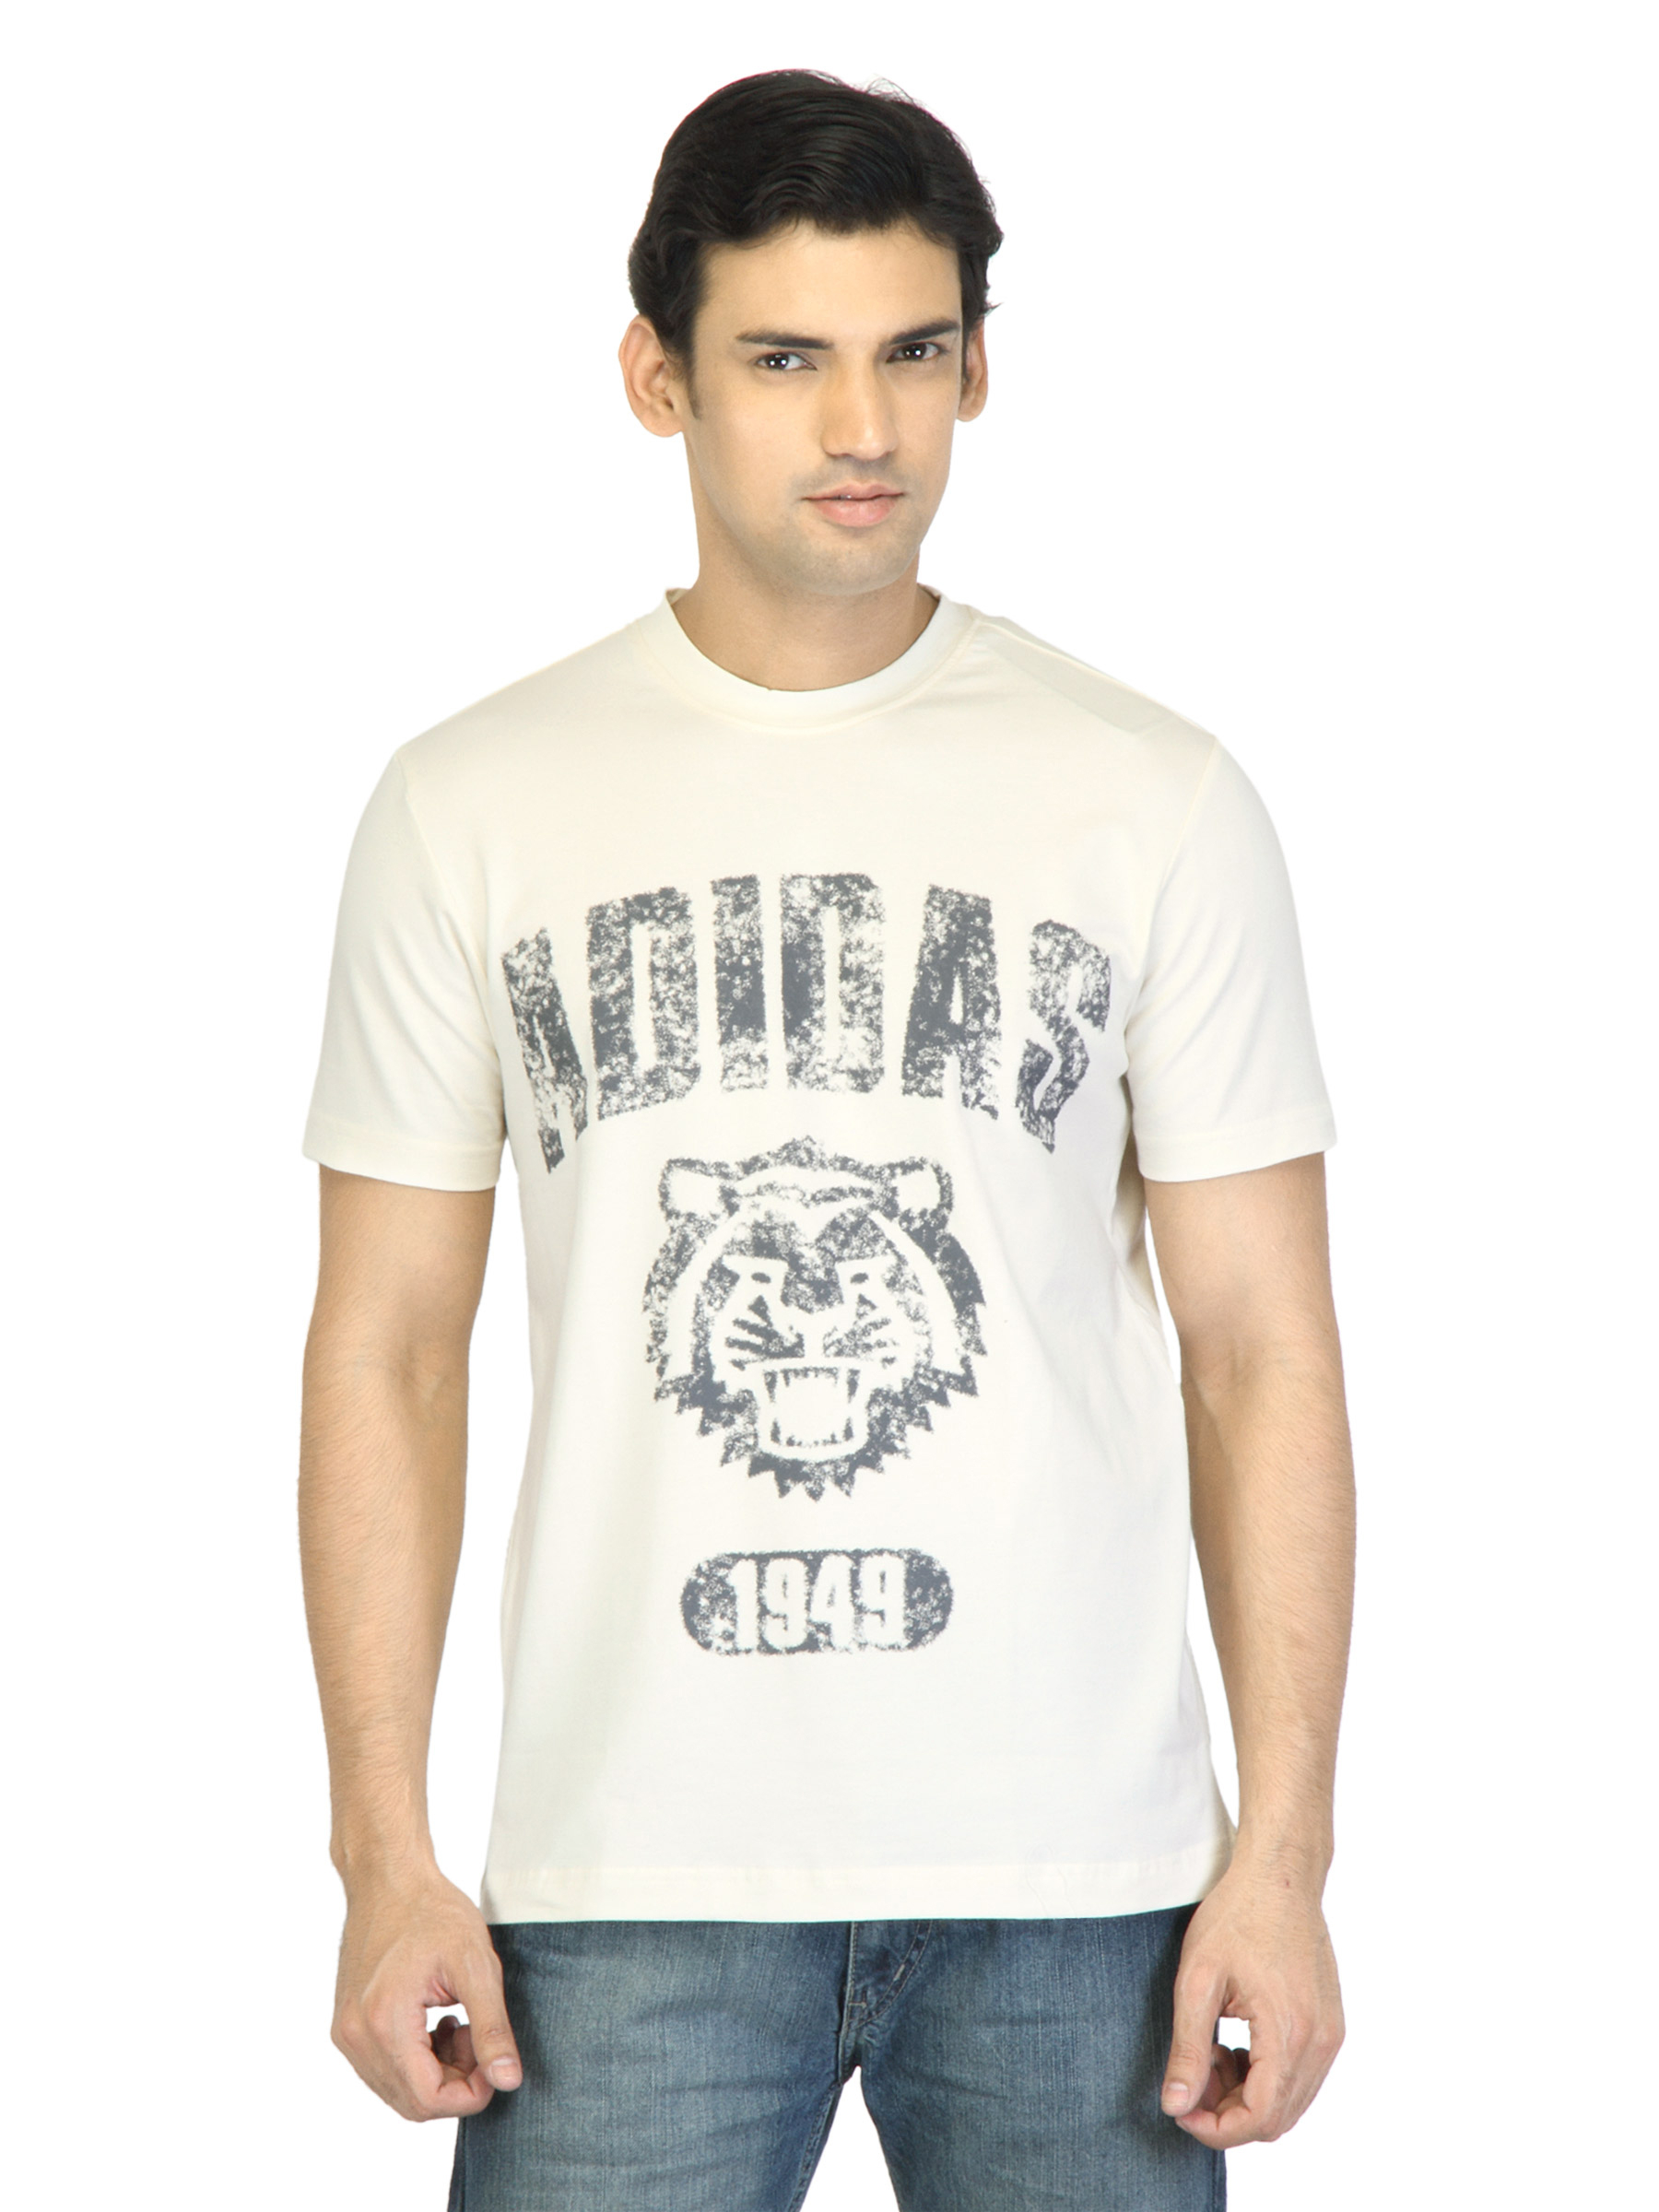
ADIDAS Men Printed Off-White T-shirt
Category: Apparel / Topwear / Tshirts
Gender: Men
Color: Off White
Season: Fall 2011
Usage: Casual